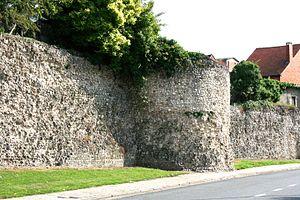
Tongres, province du Limbourg, Belgique. Enceinte romaine
La civilisation romaine a laissé de nombreuses traces monumentales et archéologiques dans les régions autrefois soumises à Rome. La solidité des constructions a permis à un certain nombre d'entre elles de résister aux assauts du temps et des hommes, parfois grâce à des détournements fonctionnels qui ont évité qu'elles ne soient considérées que comme des carrières de pierre faciles à exploiter - ce qui fut assez souvent le cas.
Une enceinte urbaine en Gaule romaine est un dispositif fortifié associant remparts, portes et tours, érigé autour des villes de Gaule entre la fin de la conquête romaine de la Gaule et la fin de l'empire romain.
Tongres est une ville néerlandophone de Belgique, située en Région flamande, chef-lieu d'arrondissement en province de Limbourg. Si Hasselt est la capitale administrative de la province, Tongres en est la capitale judiciaire. La cour d'assises y a son siège et la cour d'appel d'Anvers y a un deuxième siège.
La Civitas Tungrorum ou cité des Tongres était un municipium - cellule administrative et religieuse de l'Empire romain - constitué dans la période finale sur le territoire des Germains cisrhénans. Son chef-lieu était Atuatuca Tungrorum. En 89, à la formation de la province de Germanie inférieure, elle fut fixée dans cette province, qui était auparavant incluse dans la Gaule belgique.
Atuatuca Tungrorum — actuellement Tongres dans le Limbourg belge — est une ville romaine, située en Germanie inférieure, qui avait le statut de municipium. Implantée entre 19 et 15 av. J.-C., elle était le chef-lieu de la Civitas Tungrorum et probablement l'ancienne capitale des Éburons.